Andrew Ducarel

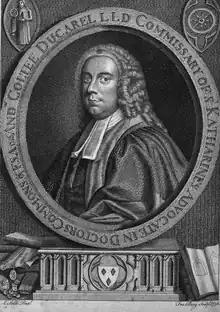
Ducarel in 1746, from a portrait by Soldi

Andrew Coltée Ducarel (9 June 1713 – 29 May 1785) was a French-English antiquary, librarian, and archivist. He was also a lawyer practising civil law (a "civilian"), and a member of the College of Civilians.